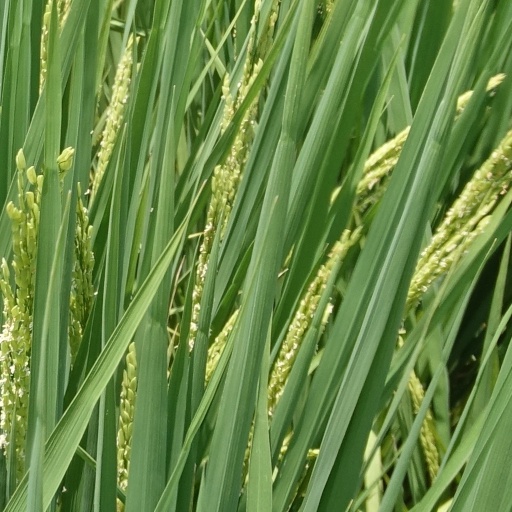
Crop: rice